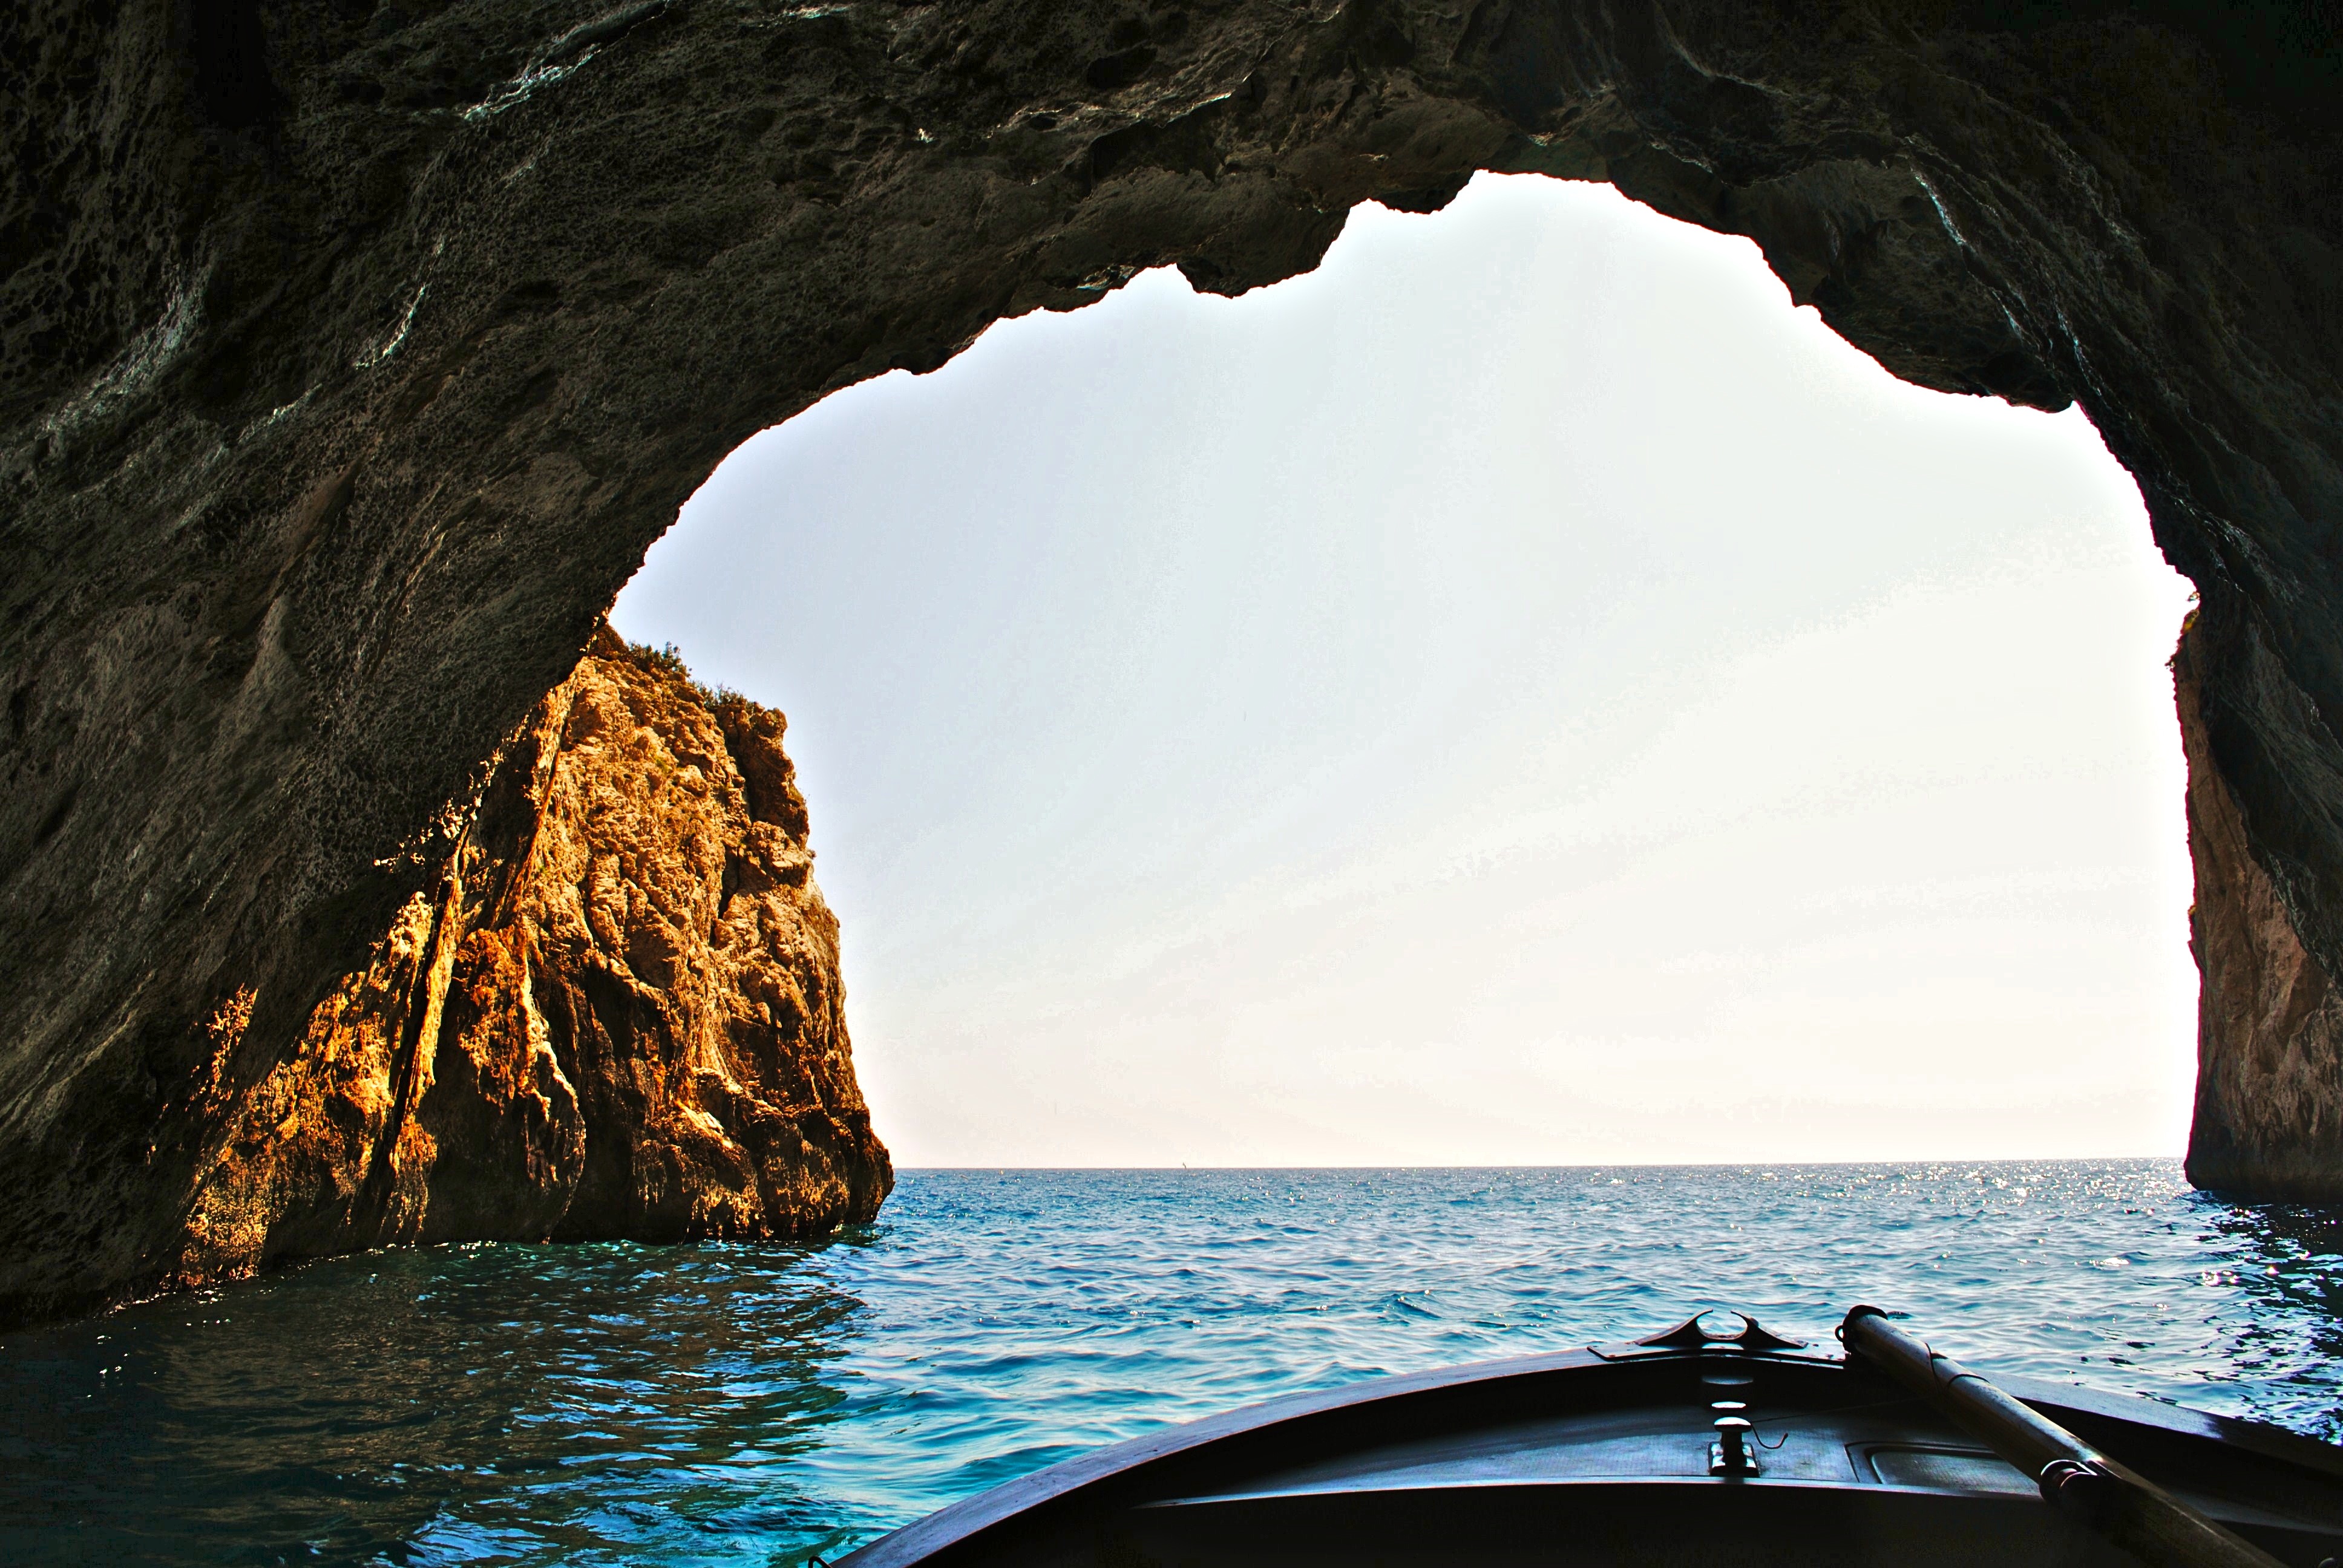
sea, coast, water, rock, ocean, boat, formation, cave, vehicle, bay, terrain, rocks, pov, cape, landform, natural arch, sea cave, geographical feature, public domain images